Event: Ecuador Earthquake
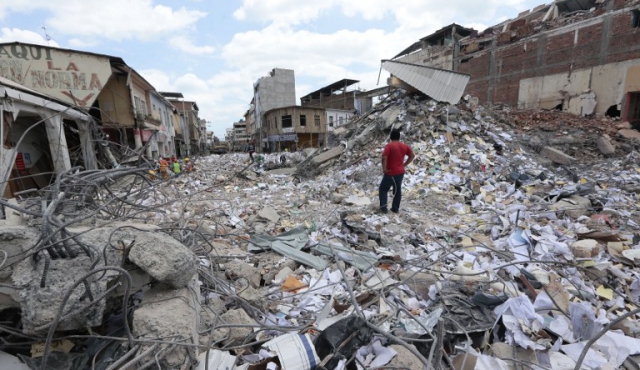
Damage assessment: damage